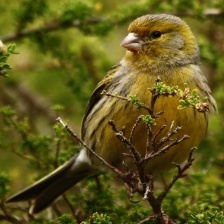
Species: CANARY
Scientific name: SERINUS CANARIA DOMESTICA